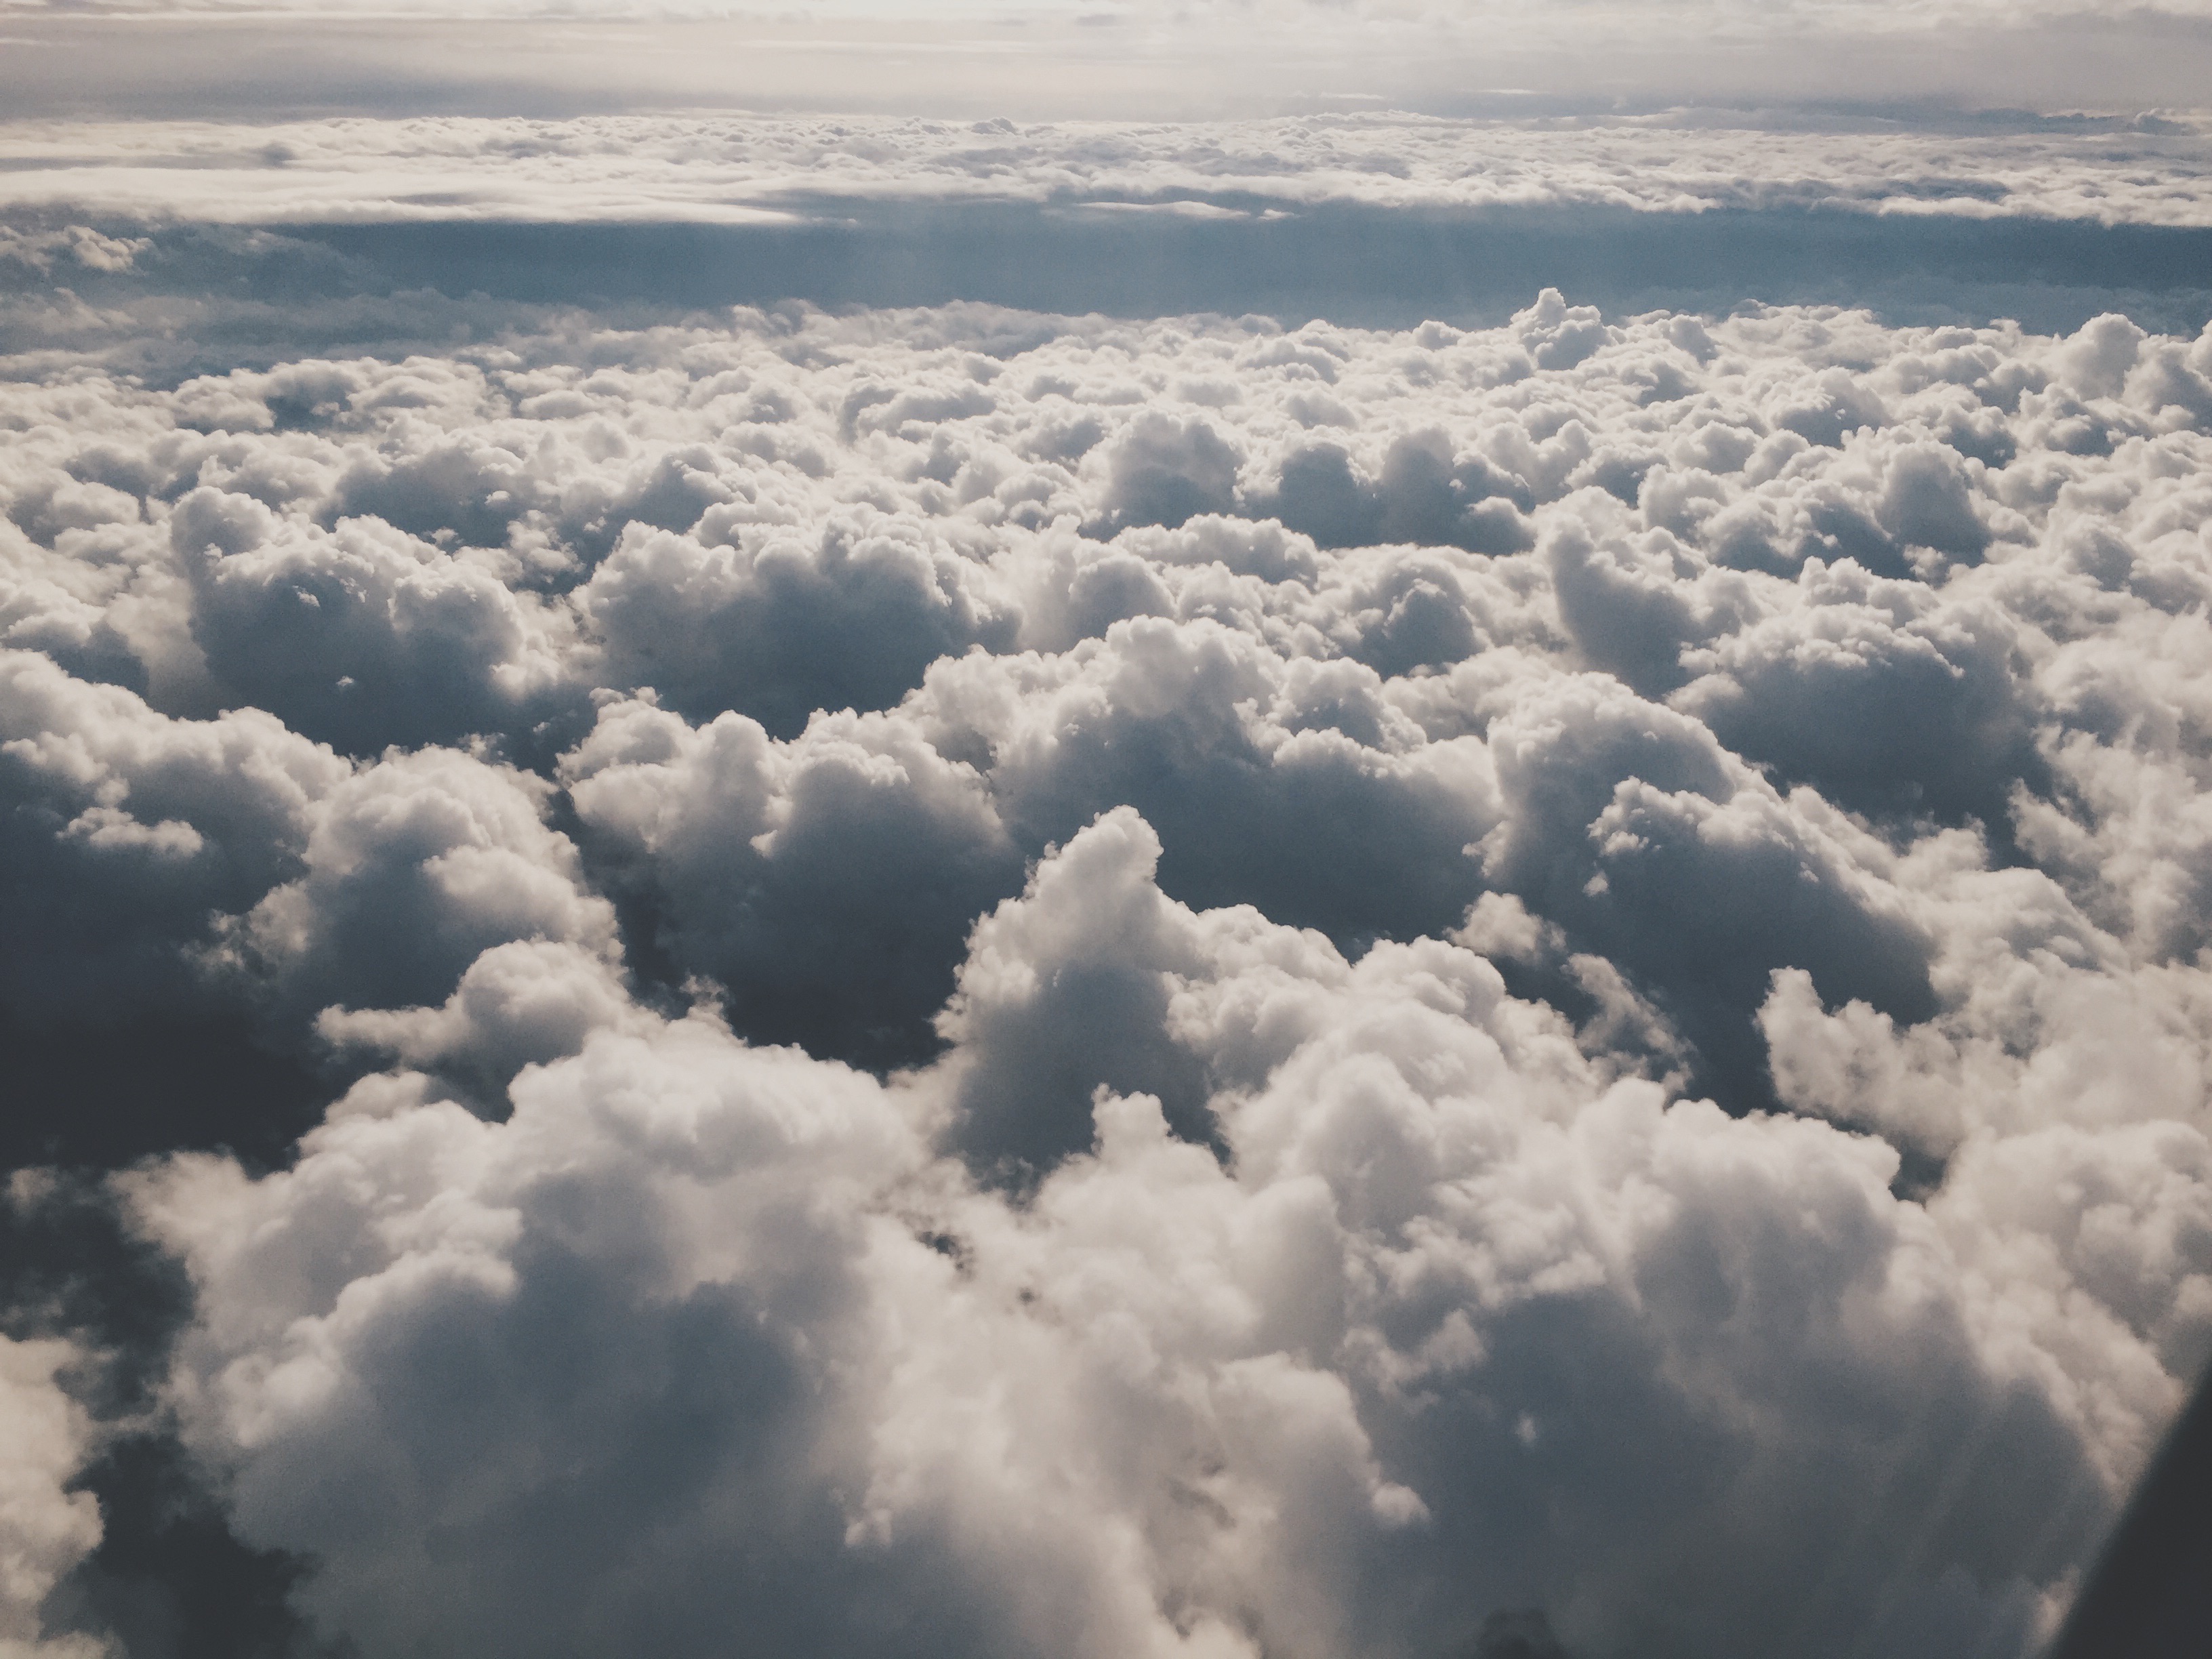
wing, cloud, sky, sunlight, atmosphere, daytime, weather, cumulus, meteorological phenomenon, atmosphere of earth